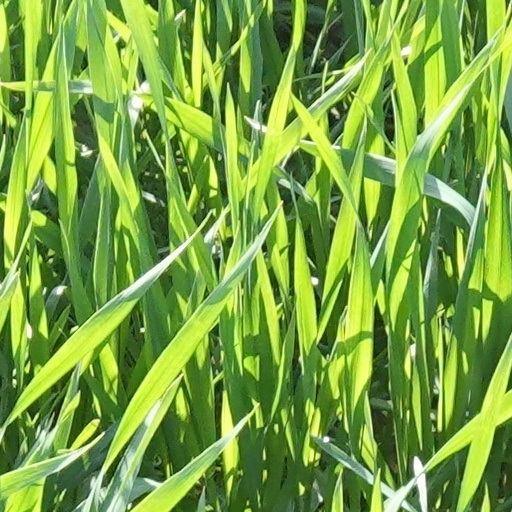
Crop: wheat